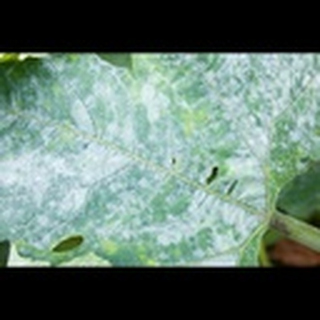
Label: cotton_powdery_mildew